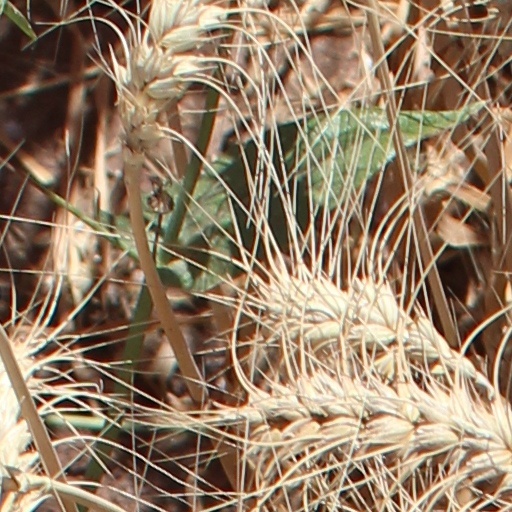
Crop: wheat